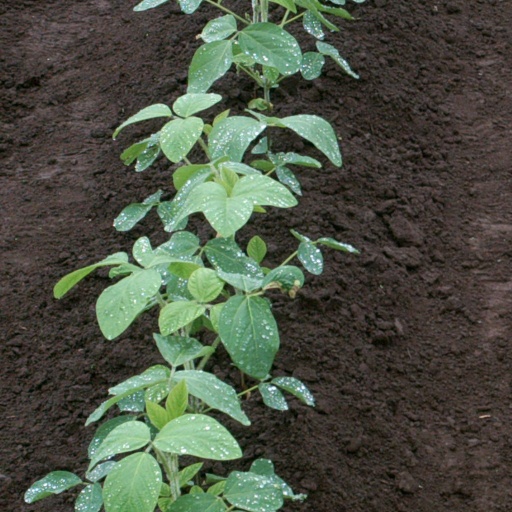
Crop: soybean